Mount Whitney

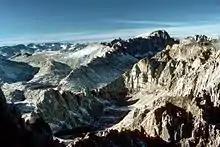
Mount Whitney as seen from Mount Langley

Mount Whitney's summit is on the Sierra Crest and the Great Basin Divide. It lies near many of the Sierra Nevada's highest peaks. The peak rises dramatically above the Owens Valley, sitting or just over above the town of Lone Pine to the east, in the Owens Valley. It rises more gradually on the west side, lying only about above the John Muir Trail at Guitar Lake.